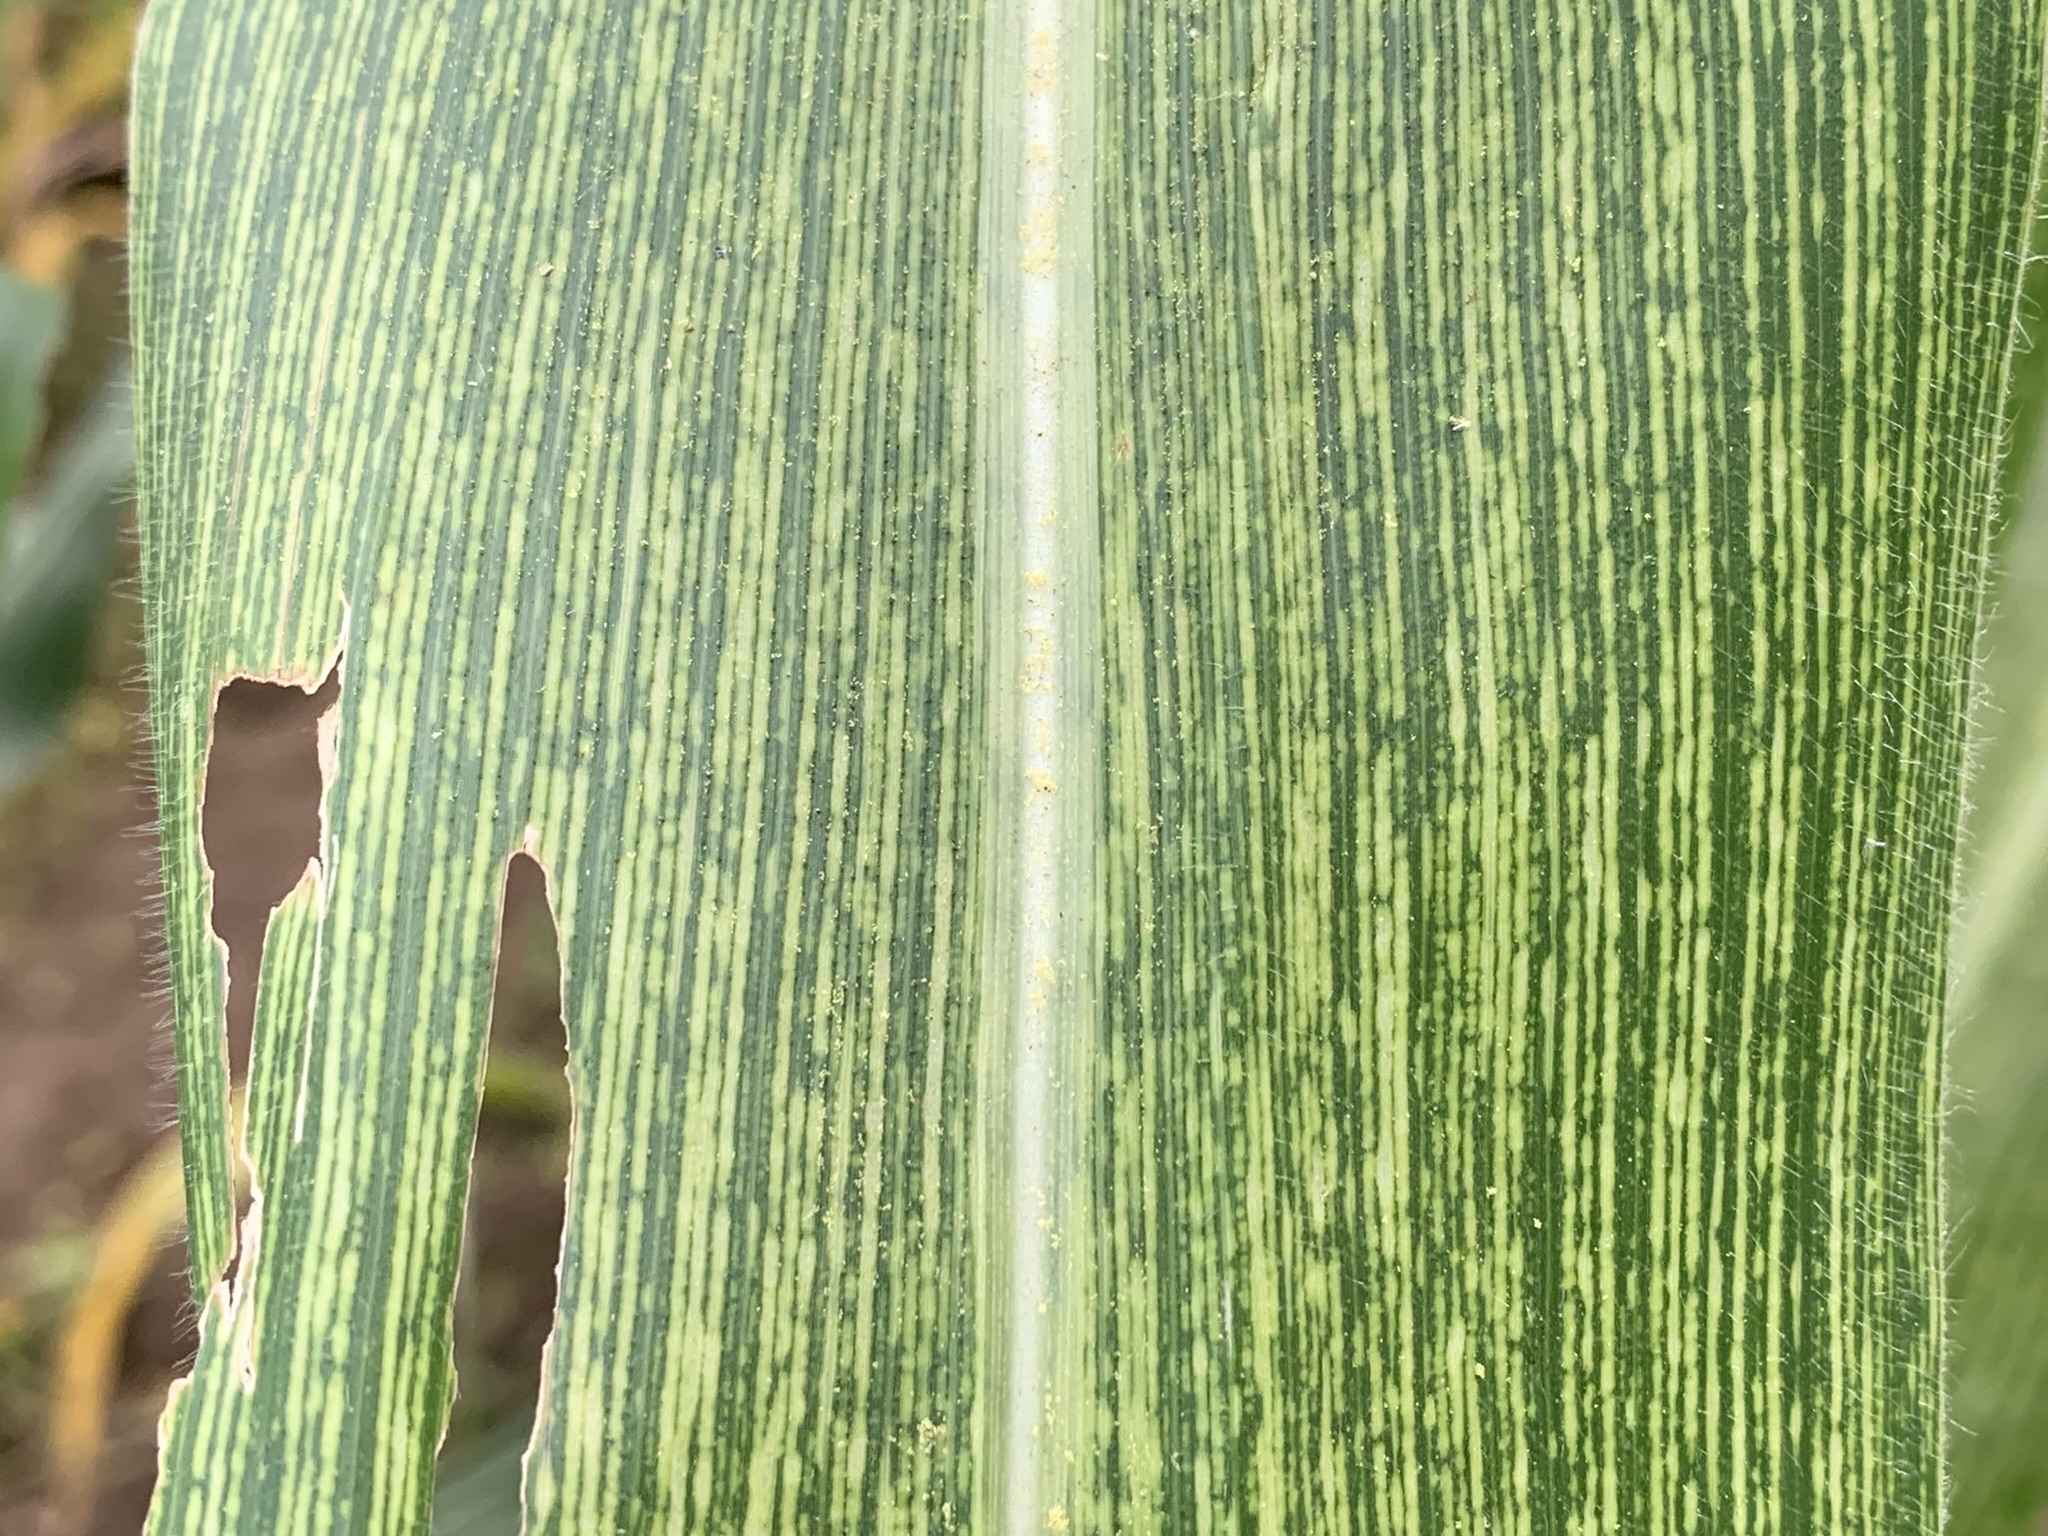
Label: MSV